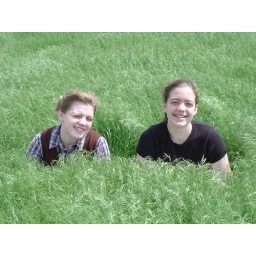
sitting in a gorgeous field of grass! :D